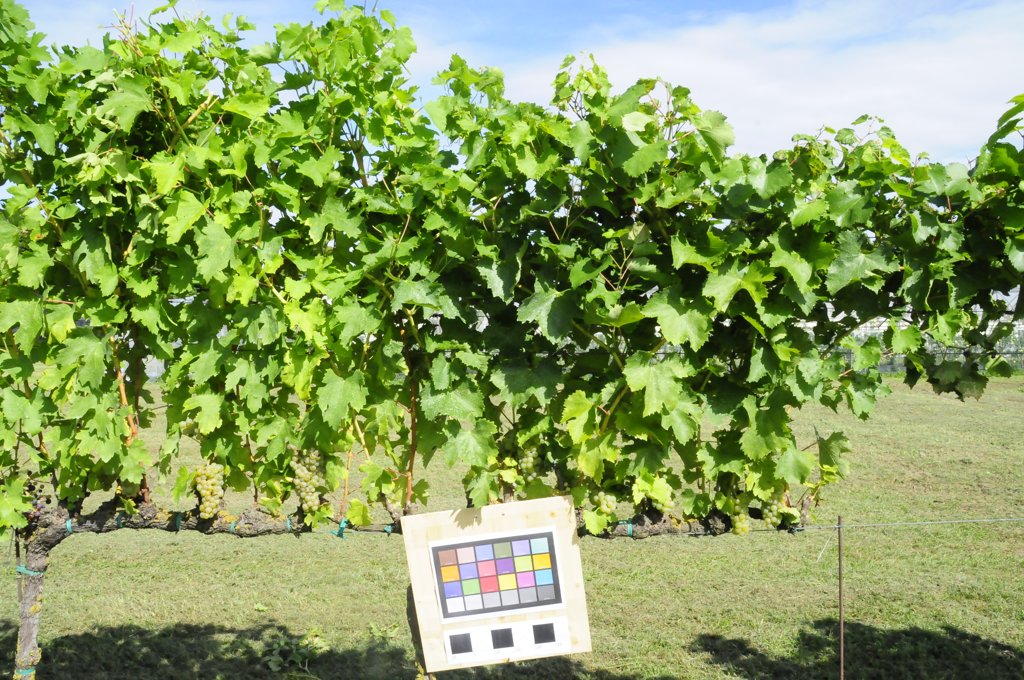
Berries visible: 240
Grape clusters: 11